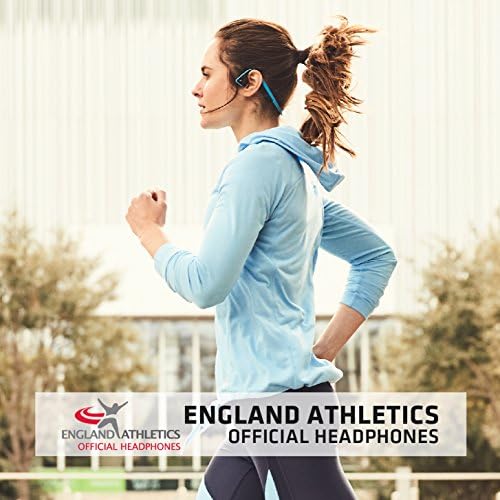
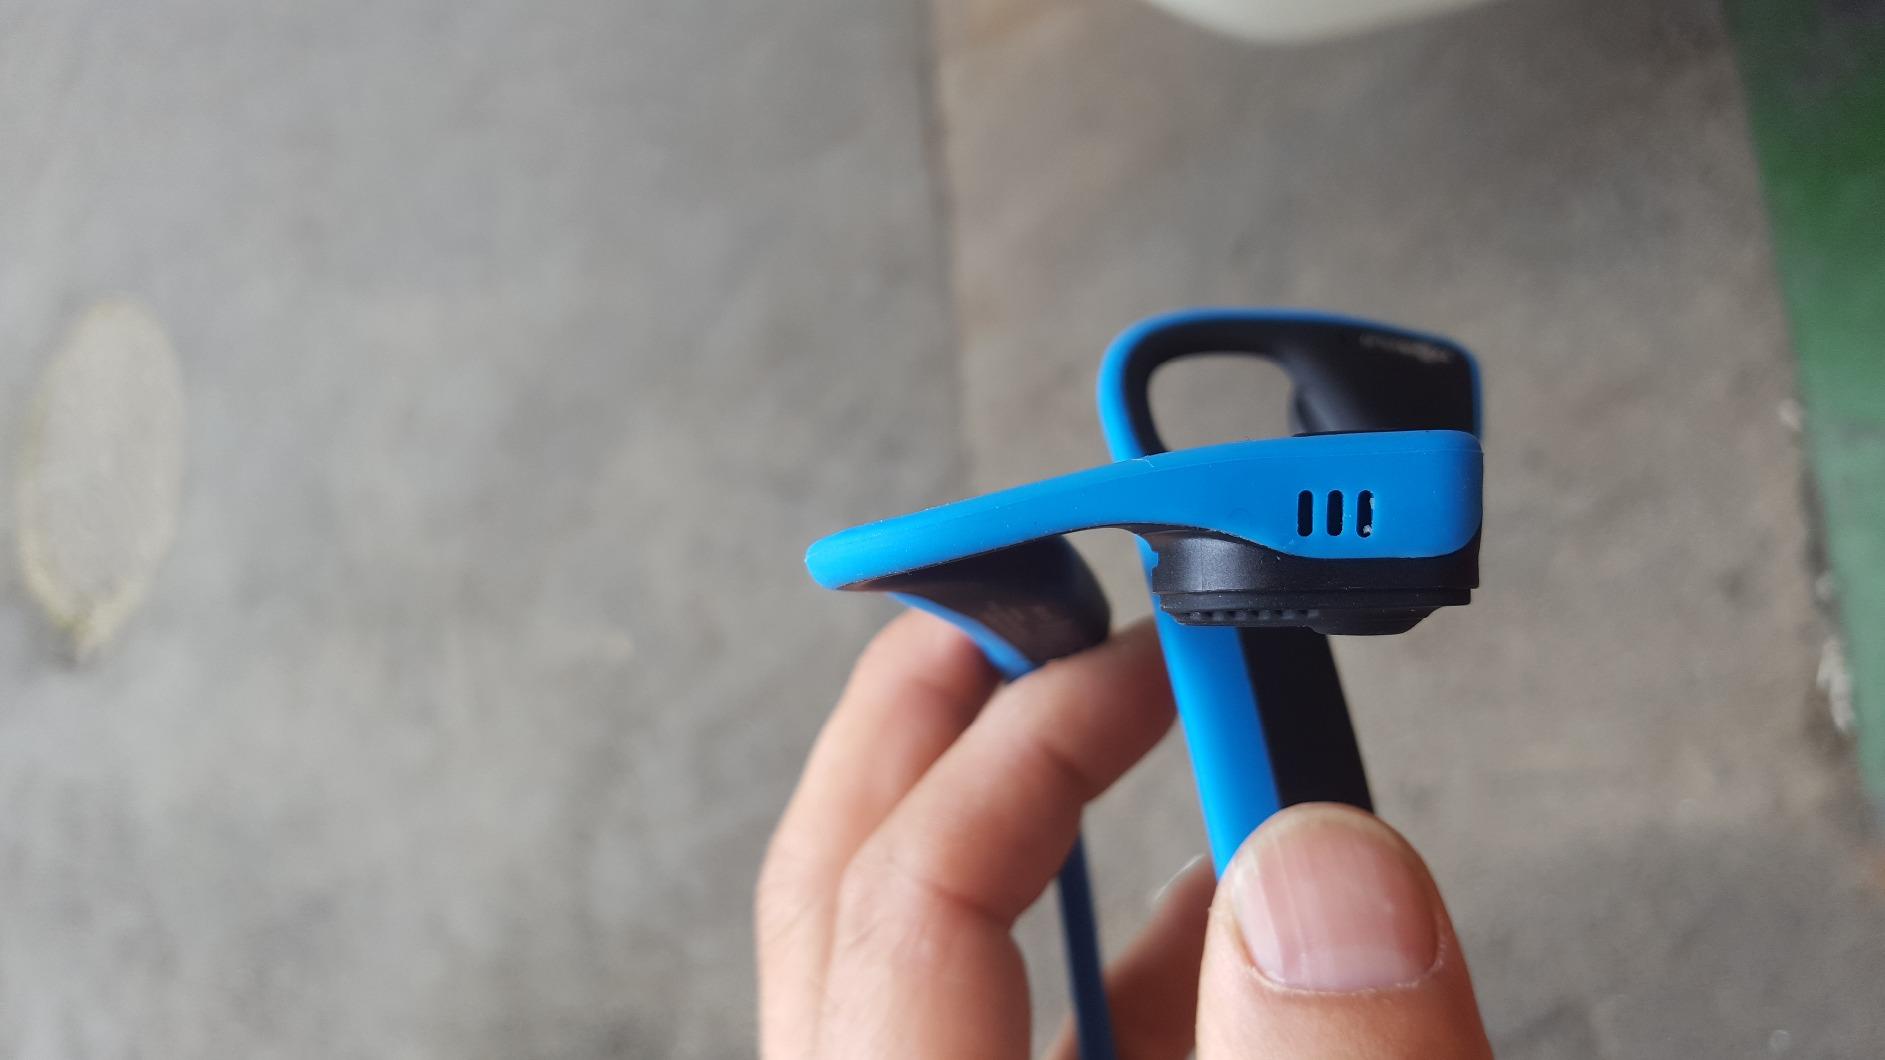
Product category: headphones
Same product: yes